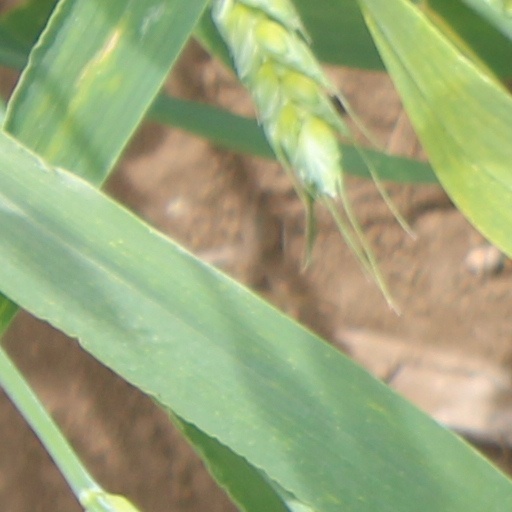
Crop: wheat